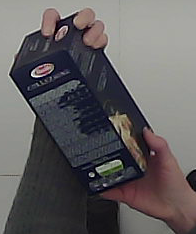
Product: barilla_lasagne